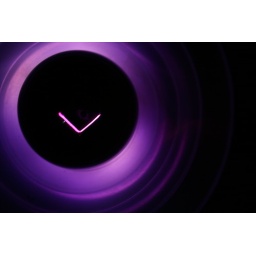
this is for Cathy. its a black light bulb in the lamp turned on in case you didnt get it